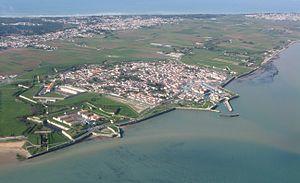
Vue aérienne de Saint Martin en ré
Forme temporelle se dit d’un évènement qui se déploie dans le temps selon un ordre interne propre. La consistance de cet événement est celle de la signification qu'on lui attribue, en le singularisant comme tel. Une forme temporelle se présente extérieurement comme d’une séquence de temps identifiable par ses contours, son éventuelle répétition, sans que cette détermination suffise entièrement à la qualifier. La forme temporelle est paradoxalement atemporelle au sens où elle tire son unité du fait que sa fin est déjà contenue dans son début et que toutes ses parties y tendent.